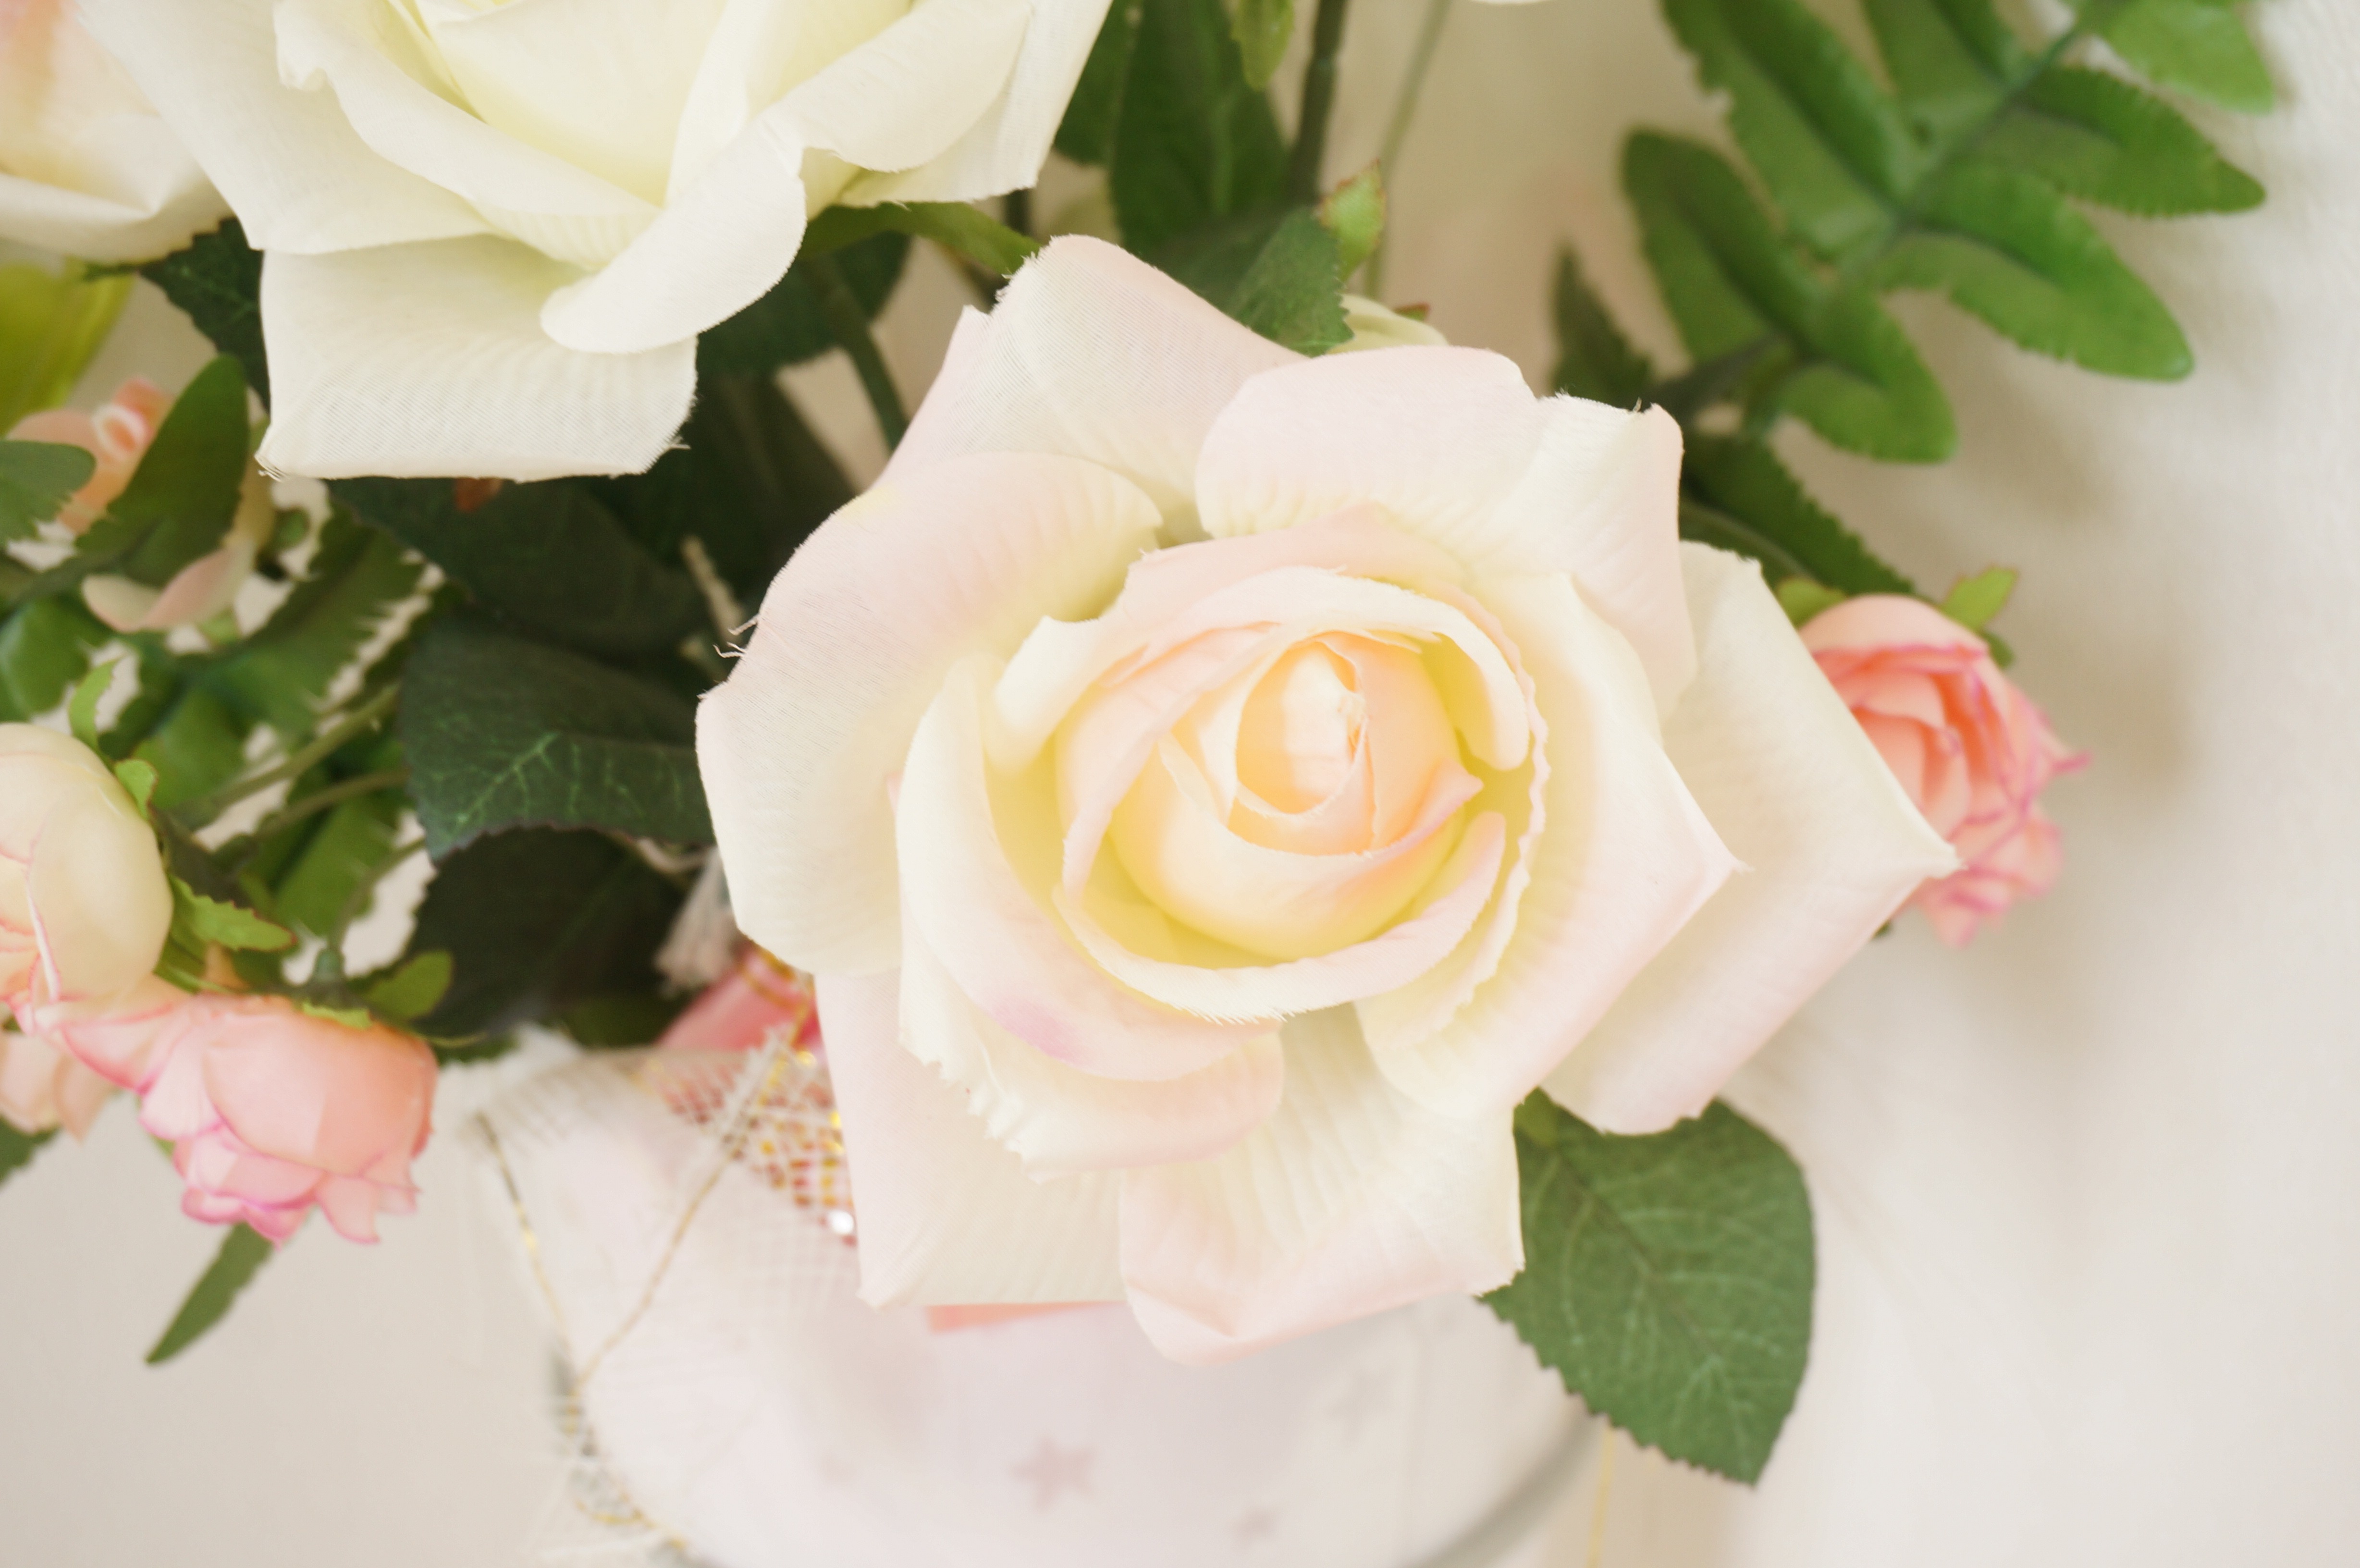
plant, white, flower, petal, rose, pink, floristry, flowering plant, garden roses, rose family, rosaceae, flower bouquet, cut flowers, floral design, land plant, flower arranging